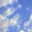
Label: cloud